Daniel Hillel

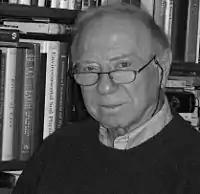
"We weren't the sons and grandsons in a long family line of farmers, so we had to start anew. This turned out to be an advantage" - Hillel

Daniel Hillel (13 September 1930 – 9 March 2021) was an Israeli–American agronomist, researcher and author. Hillel was the World Food Prize laureate for 2012.